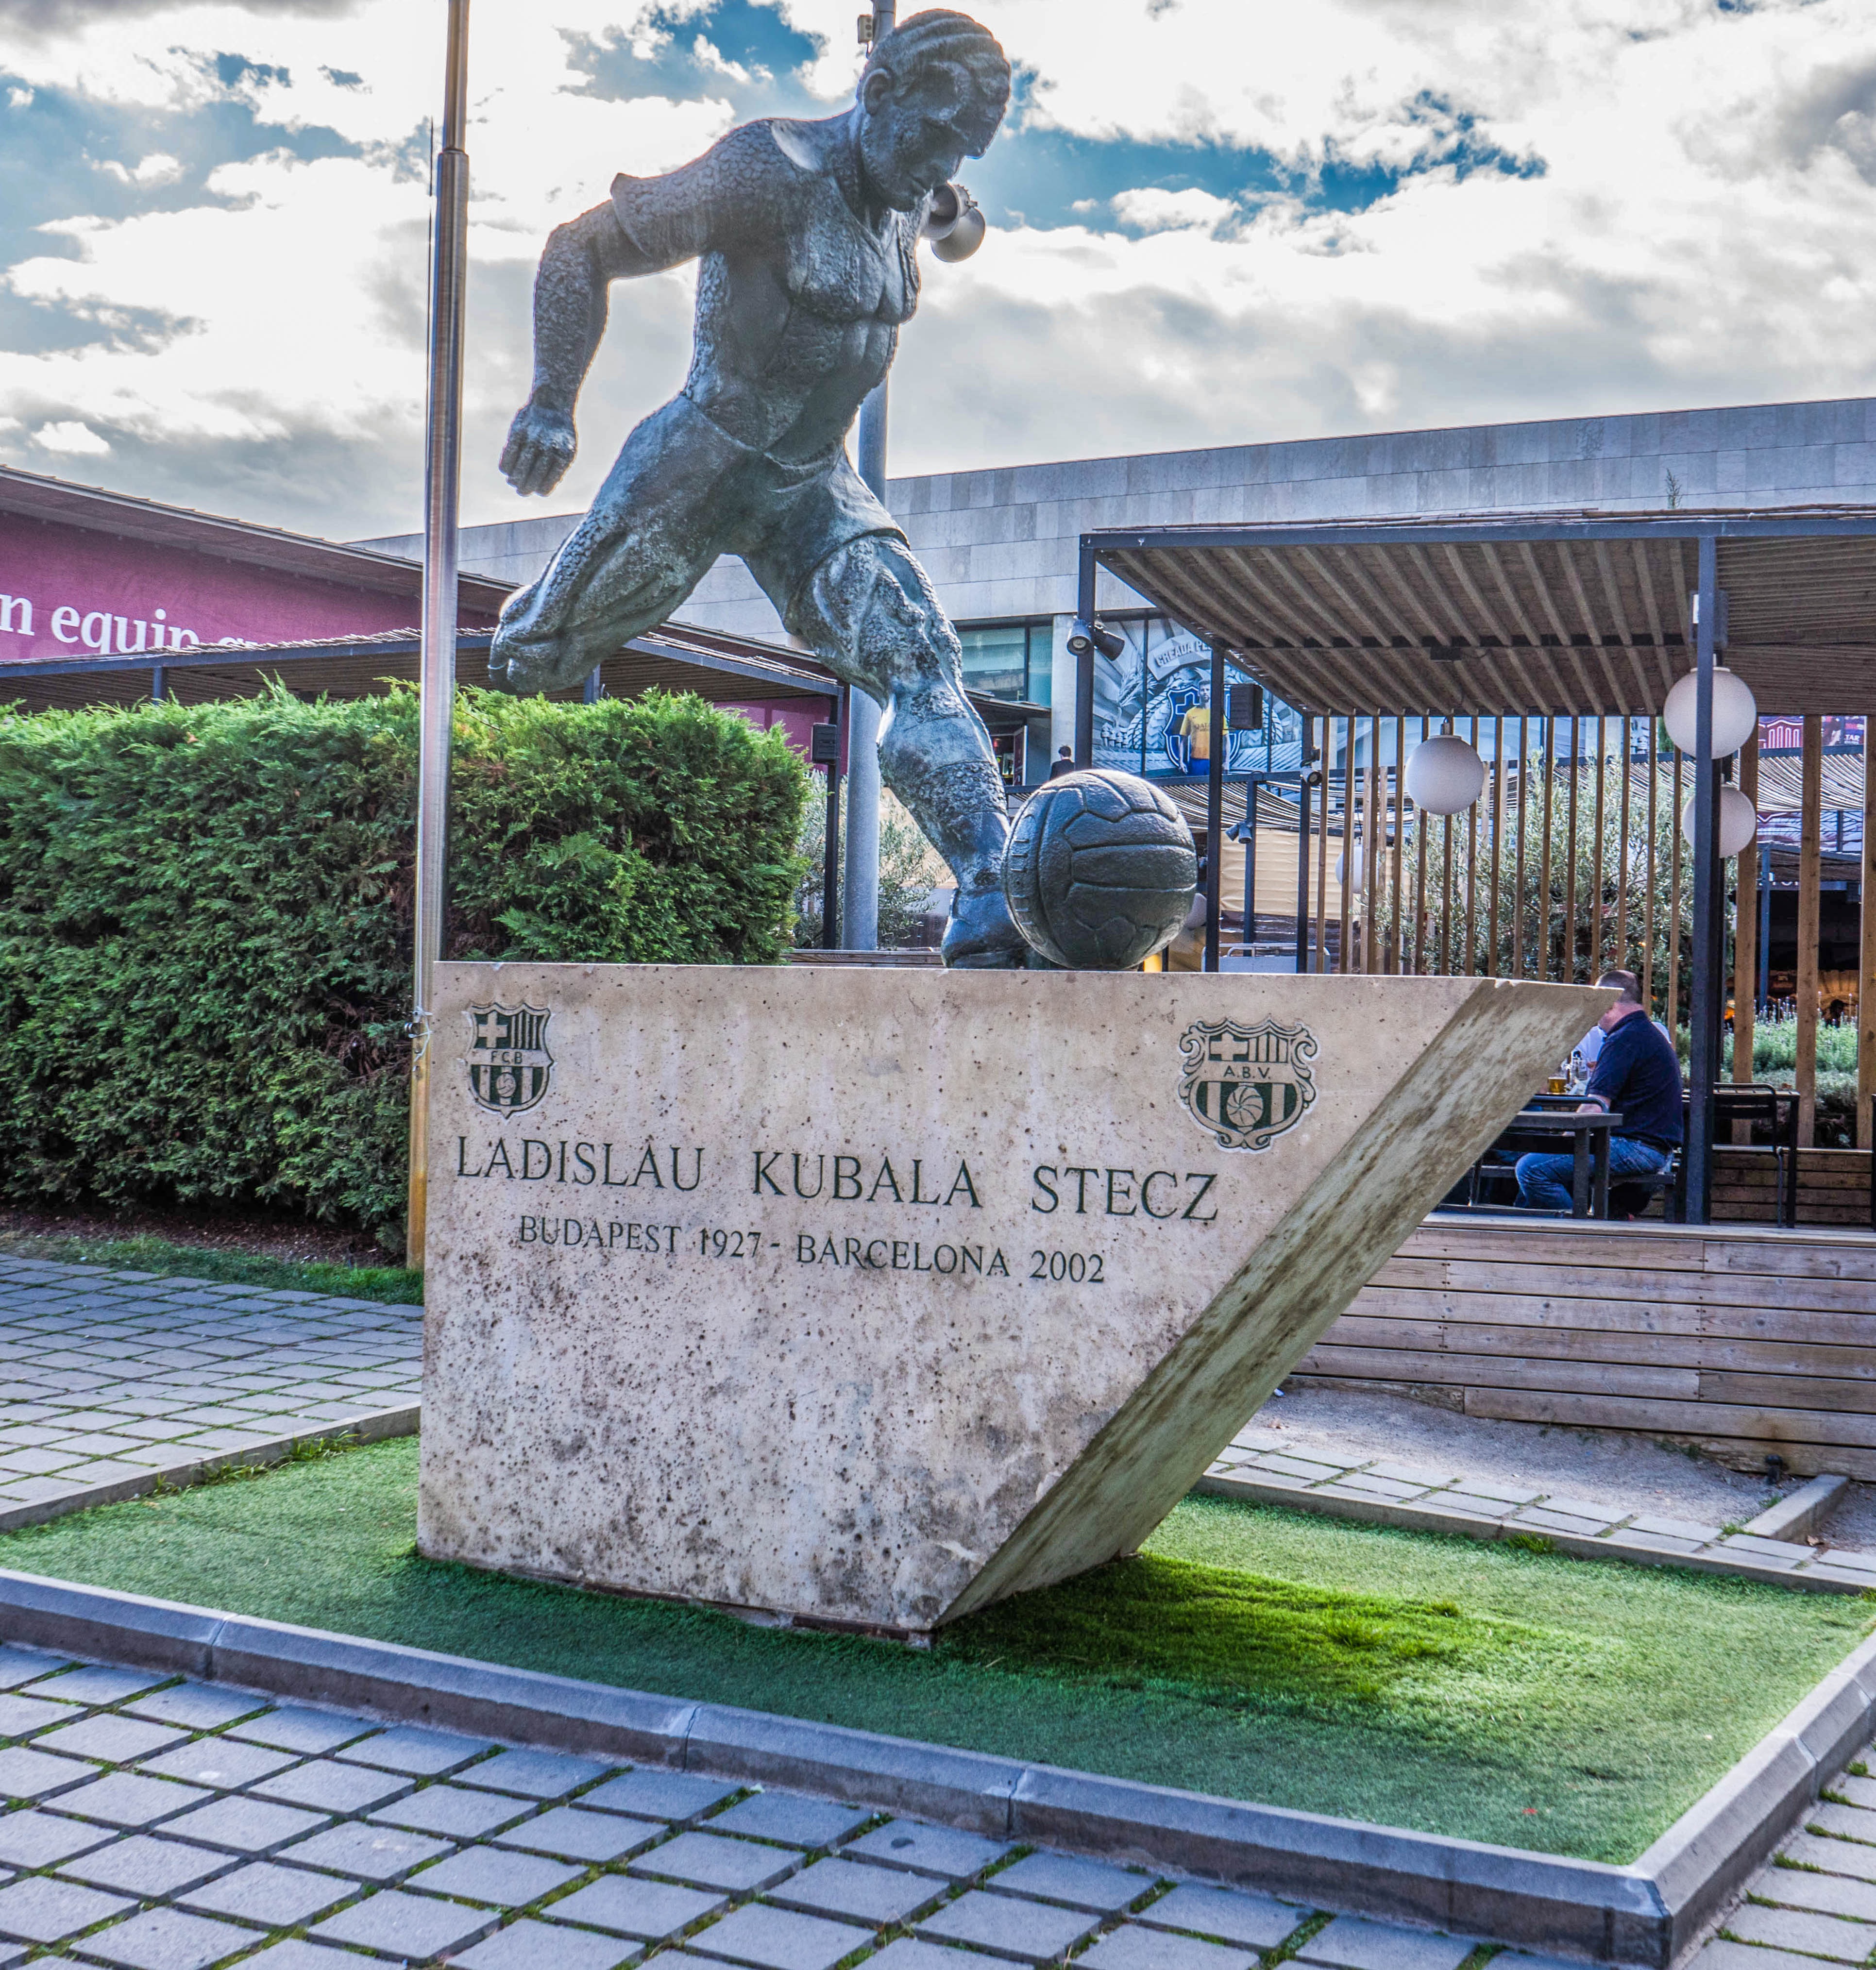
outdoor, sky, monument, europe, statue, landmark, tourism, barcelona, sculpture, memorial, art, spain, catalonia, famous, football stadium